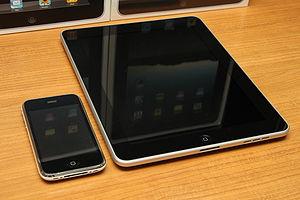
L'iPad est une tablette tactile conçue et développée par la société américaine Apple. Celle-ci est particulièrement orientée vers les médias tels que les livres, journaux, magazines, films, musiques, jeux, mais aussi vers Internet, l'accès à ses courriers électroniques et la bureautique simple avec des logiciels tels que Word ou encore les logiciels gratuits fournis par Apple : Pages, Numbers et Keynote.
Les années 2010 ont commencé le 1ᵉʳ janvier 2010 et se sont achevées le 31 décembre 2019.